1-900 (film)

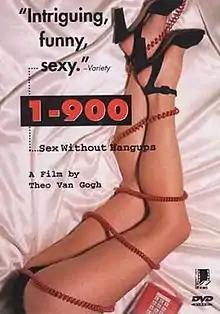
US DVD Cover

1-900 or 06 is a 1994 Dutch erotic romantic drama film directed by Theo Van Gogh. The screenplay was based on a stage play by Johan Doesburg. The film depicts a relationship based on telephone sex which gets out of hand. The film was selected as the Dutch entry for the Best Foreign Language Film at the 67th Academy Awards, but was not accepted as a nominee.